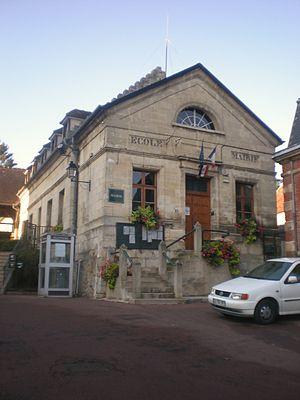
la mairie d'agnetz (oise)
Agnetz est une commune française située dans le département de l'Oise, en région Hauts-de-France.